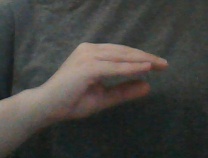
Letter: jeem